Arsenic cycle

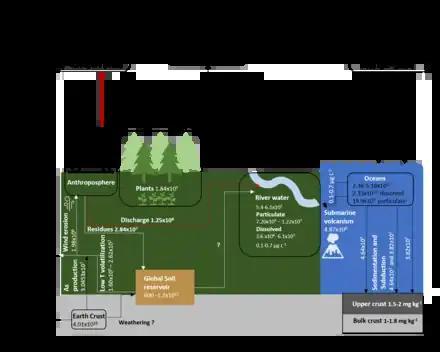
Arsenic biogeochemical cycle with fluxes in kg/yr and reservoirs in kg. Fluxes are depicted with black arrows, while anthropogenic fluxes are red. Fluxes are between the lithosphere, pedosphere, hydrosphere, and atmosphere.

Arsenic's largest reservoir on Earth is the lithosphere. Earth's crust contains more than 200 mineral types containing As, including many sulfide minerals. Arsenic is abundant in ore deposits containing arsenopyrite (FeAsS) and tennantite. Sedimentary rocks bearing coal and shale may also contain high As. Major fluxes of As from the lithosphere to the atmosphere are volcanic emissions.